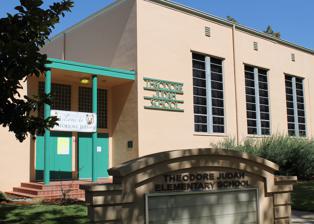
Building: Theodore Judah School
Country: United States of America
Year built: 1939
United States historic place Judah, Theodore, School U.S. National Register of Historic Places Show map of Sacramento, California Show map of California Show map of the United States Location 3919 McKinley Blvd., Sacramento, California Coordinates 38°34′38.3″N 121°27′05.2″W / 38.577306°N 121.451444°W / 38.577306; -121.451444 Area 1.8 acres (0.73 ha) Built 1939 ( 1939 ) Architect Keating, William C.; Dean, Charles F. Architectural style Moderne NRHP reference No. 97000810 Added to NRHP July 25, 1997 Theodore Judah Elementary Mascot, Teddy Theodore Judah School is a historic elementary school located in Sacramento, California. The 1937 edifice is the last standing PWA school in the city. History The school opened in 1927 in a "one-room wooden bungalow " and was called the David Lubin Annex, with only a handful of children and a short-term teacher. The same year, the school was enlarged into a K-6 setting and given the name Theodore Judah School, presumably after Theodore Judah , who helped design the first First transcontinental railroad . In 1937, the Public Works Administration began constructing a permanent building for the school and finished in 1939. Using the fact that it is the oldest continuously operated school in the city, as well as arguing its architectural significance, community members and school administration successfully petitioned the City of Sacramento to have the school placed on the city's historic register in 1994. In maintaining the building's original look and feel, the Sacramento City Unified School District brought in a specialist to determine the original paint colors of the building when the building was repainted in 1995. In 1997, the school gained placement on the National Register of Historic Places , due to its architectural design, after a seven-year-long effort on the behalf of community members. References